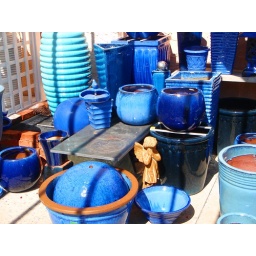
closer in view of the blue pots